Archivolt

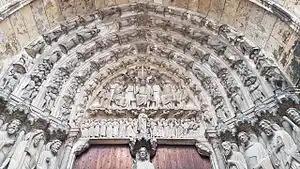
Archivolts on the South Portal of the Cathedral of Our Lady of Chartres, Chartres, France.

An archivolt (or voussure) is an ornamental moulding or band following the curve on the underside of an arch. It is composed of bands of ornamental mouldings (or other architectural elements) surrounding an arched opening, corresponding to the architrave in the case of a rectangular opening. The word is sometimes used to refer to the under-side or inner curve of the arch itself (more properly, the "intrados"). Most commonly archivolts are found as a feature of the arches of church portals. The mouldings and sculptures on these archivolts are used to convey a theological story or depict religious figures and ideologies of the church in order to represent the gateway between the holy space of the church and the external world. The presence of archivolts on churches is seen throughout history, although their design, both architecturally and artistically, is heavily influenced by the period they were built in and the churches they were designed for.